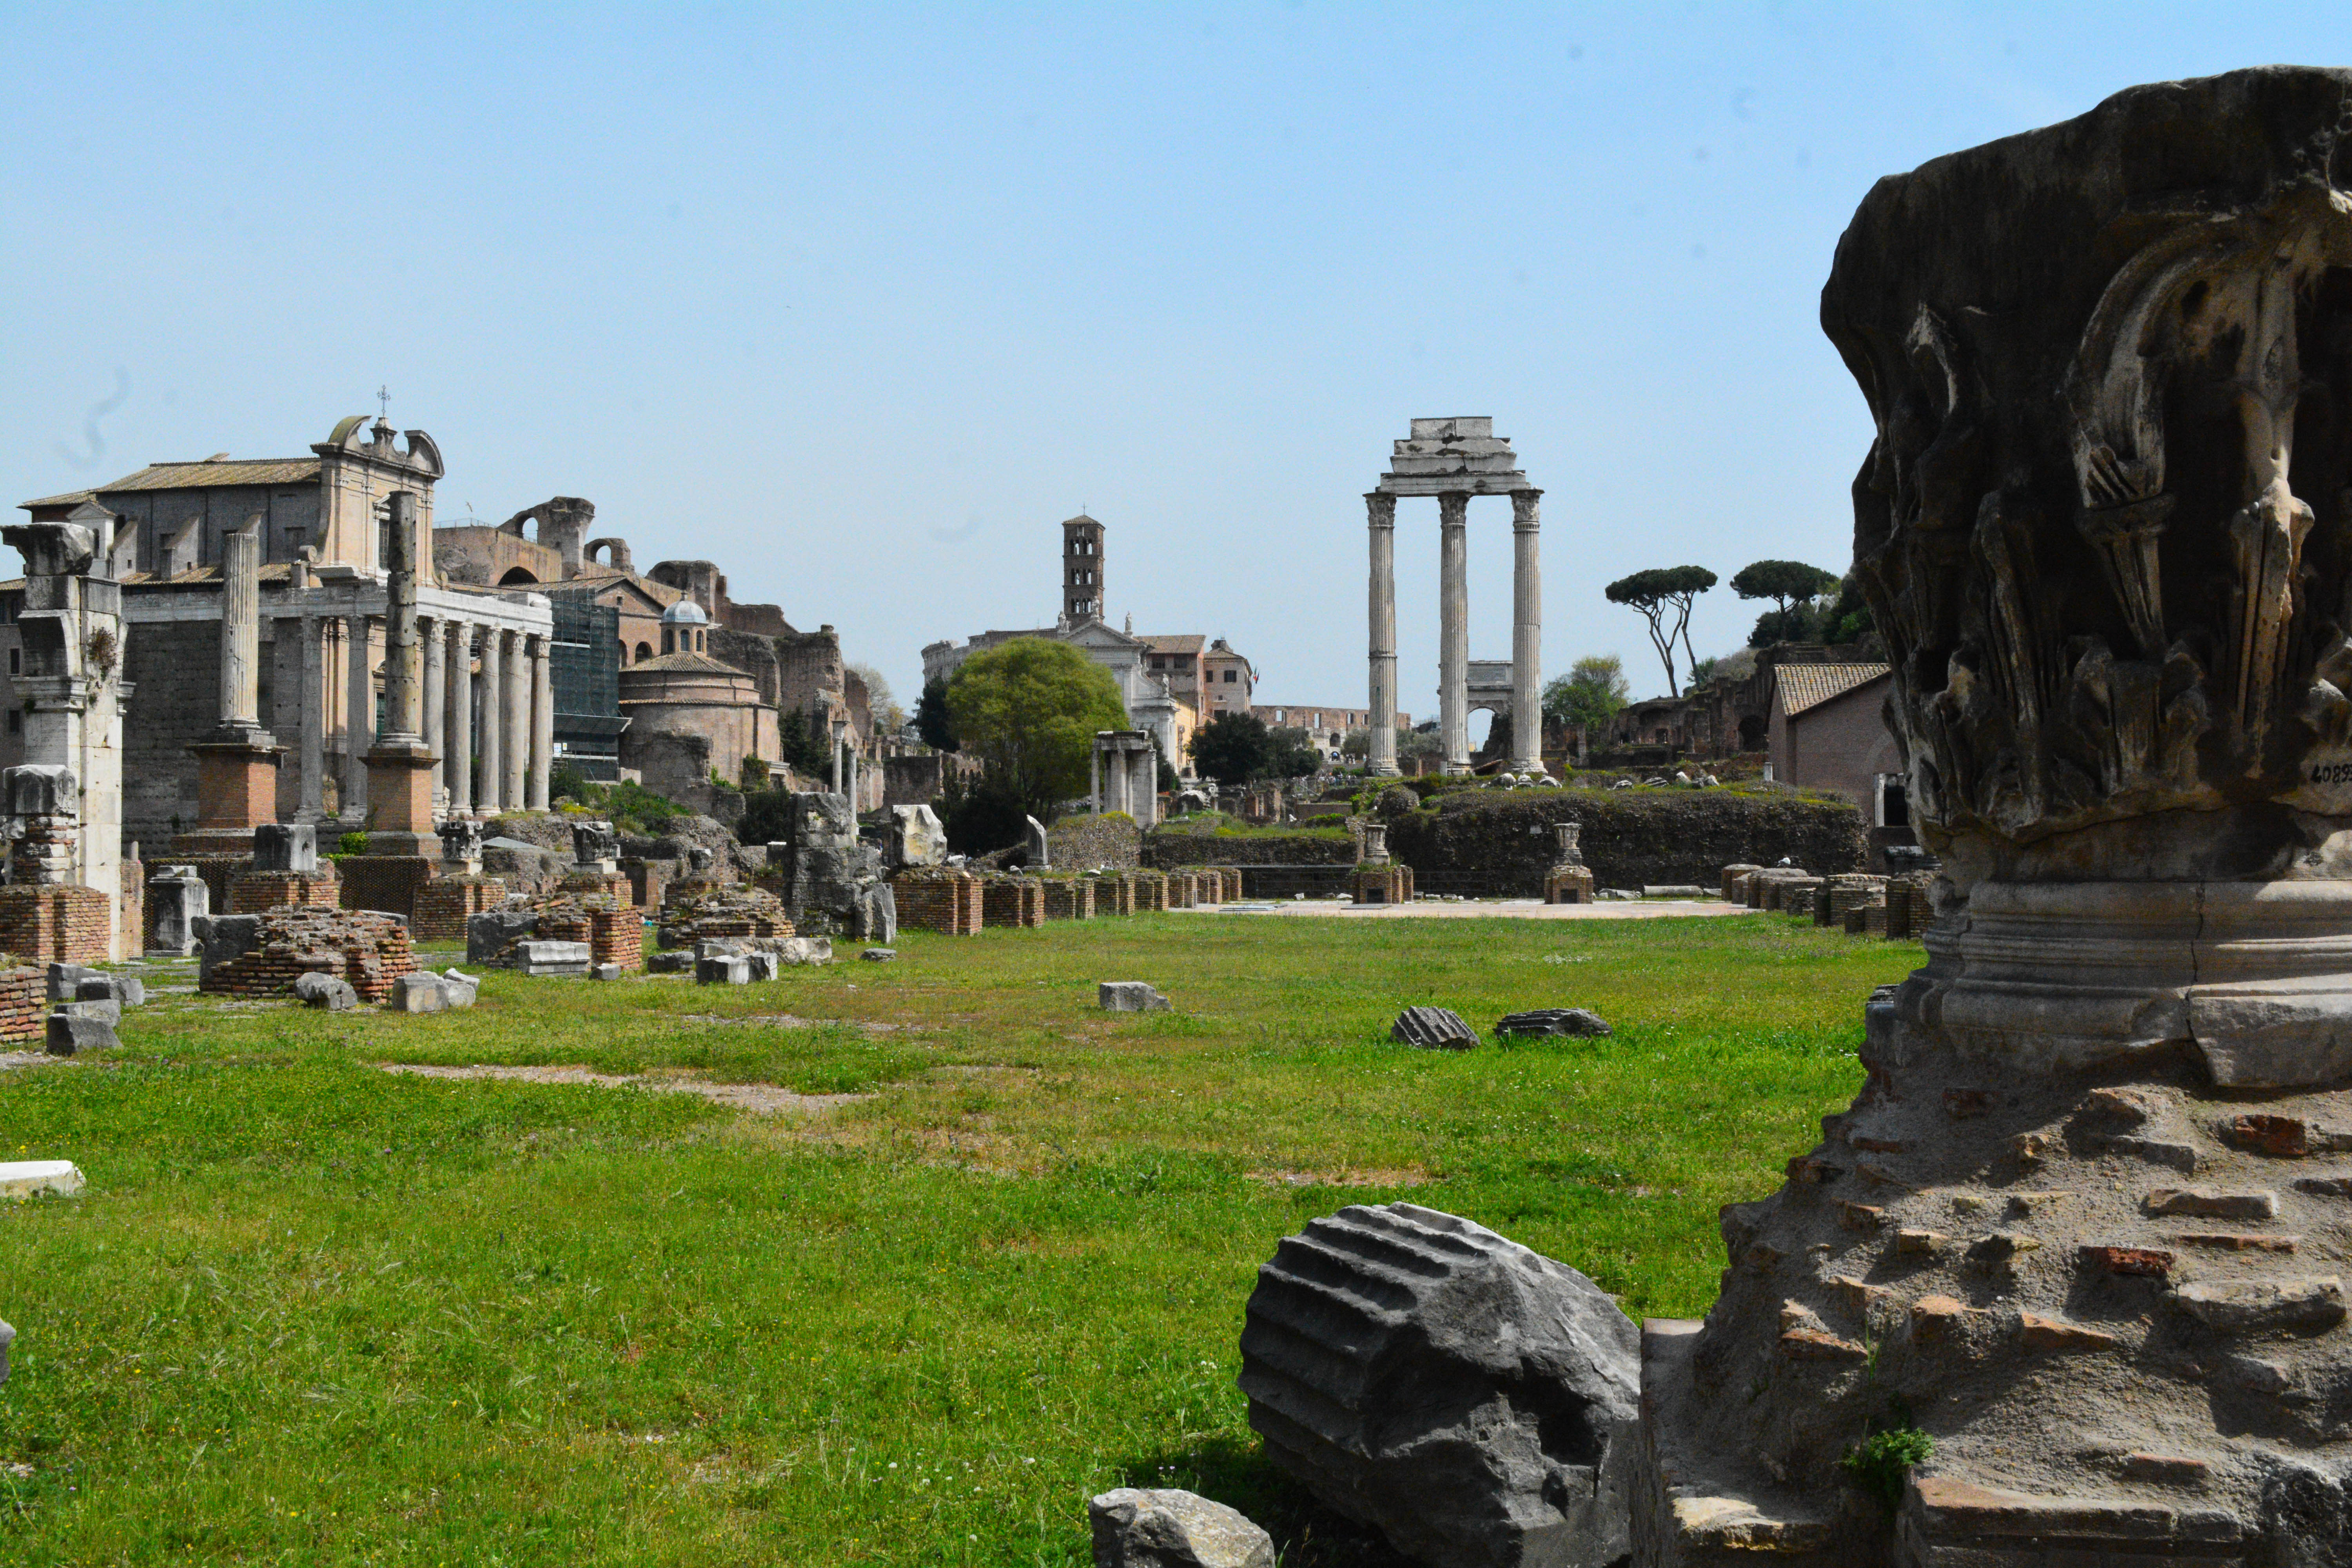
monument, statue, landmark, tourism, ruins, ancient rome, archaeological site, historic site, ancient history